Eastern Promises

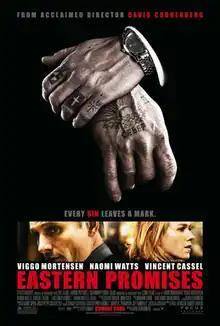
Theatrical release poster

Eastern Promises is a 2007 gangster film directed by David Cronenberg from a screenplay by Steven Knight. The film tells the story of Anna (Naomi Watts), a Russian-British midwife who delivers the baby of a drug-addicted 14-year-old trafficked Ukrainian girl who dies in childbirth. After Anna learns that the teen was forced into prostitution by the Russian Mafia in London, the leader of the Russian gangsters (Armin Mueller-Stahl) threatens the baby's life, and Anna is warned off by his menacing henchman (Viggo Mortensen).